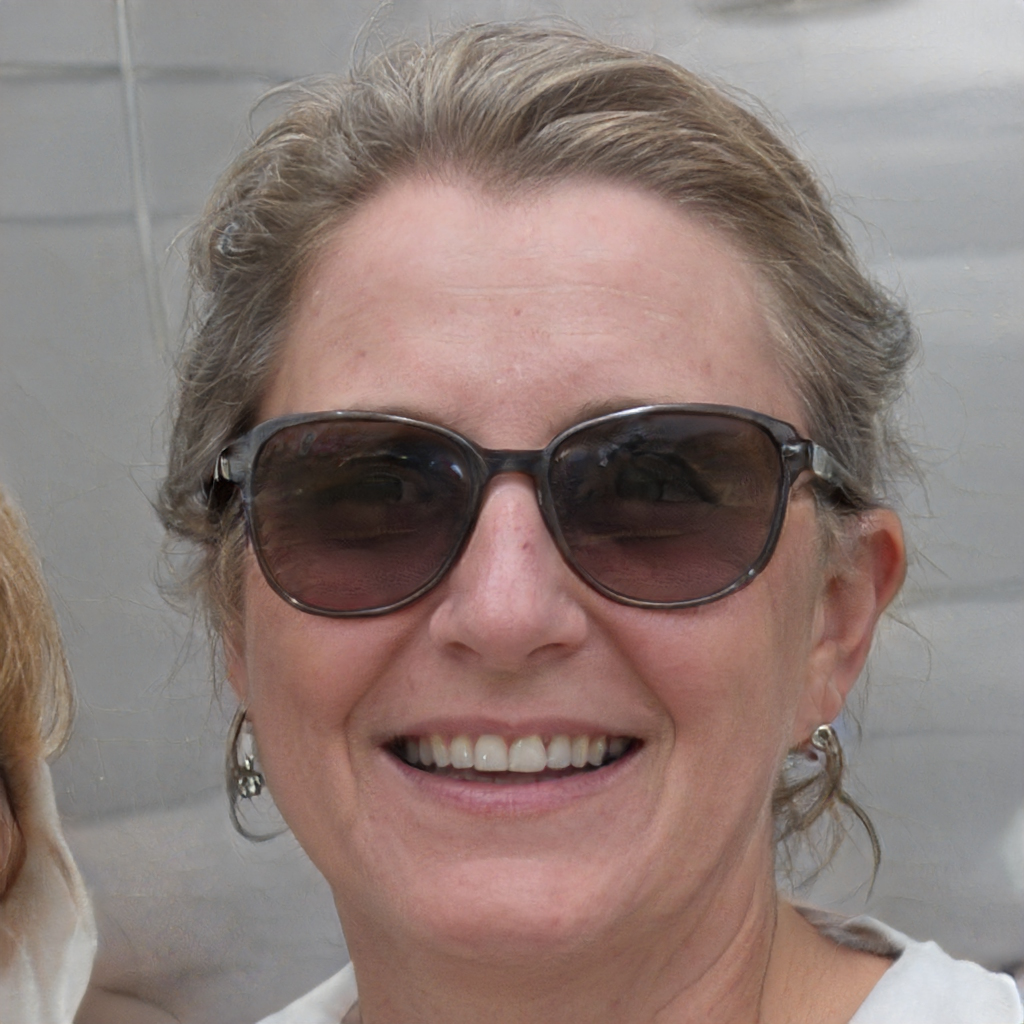
Label: Colored